Vishal Gondal

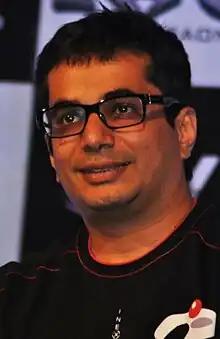
Vishal Gondal at Ra.One Press Conference in October 2011

Vishal Gondal (born 14 July 1976) is an Indian entrepreneur and angel investor. He is the founder and CEO of GOQii (pronounced Go-Key).